Brio (company)

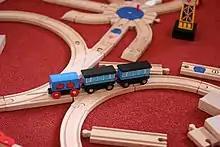
BRIO wooden trains on tracks

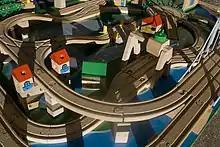
BRIO train tracks

BRIO is best known for its wooden toy trains, sold in Europe since 1958. Most are non-motorized and suitable for younger children. The cars connect with magnets and are easy to manipulate; in recent years, the range has been extended with battery powered, remote control, and 'intelligent track'-driven engines. BRIO licenses "Thomas the Tank Engine & Friends" wooden trains in some parts of Europe, but Mattel holds the "Thomas the Tank Engine" license in the United States. Many competitors, such as Whittle Shortline, make products that are compatible with BRIO.